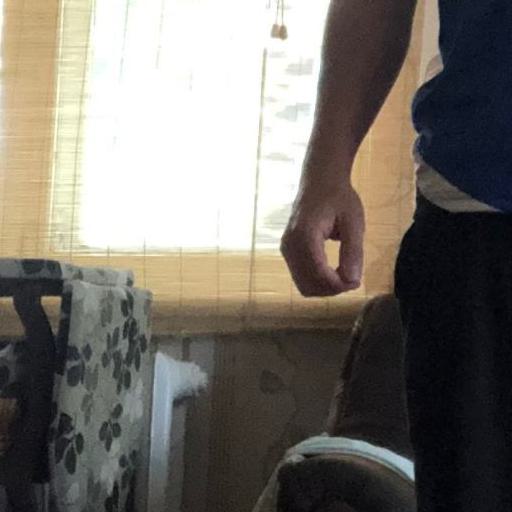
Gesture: no_gesture